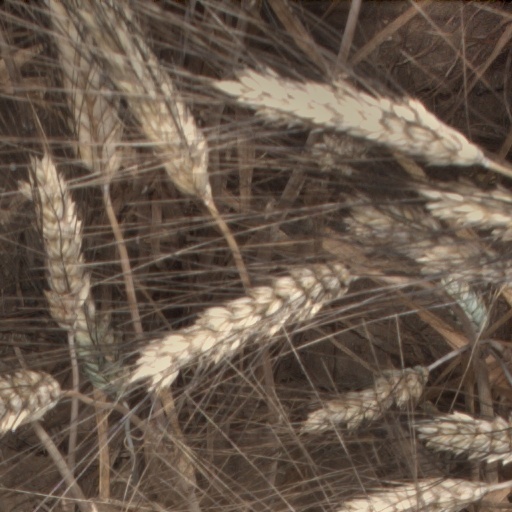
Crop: wheat